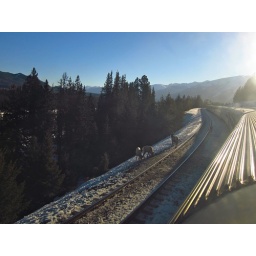
Entering Jasper National Park, long-horned mountain sheep beside the train